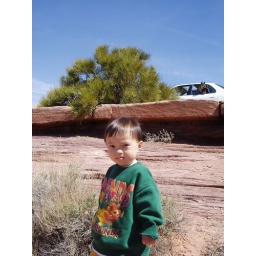
Isaiah stopped pointing at the dog in the car long enough to turn around for a photo.